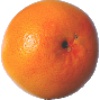
Label: pink_grapefruit